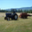
Label: tractor